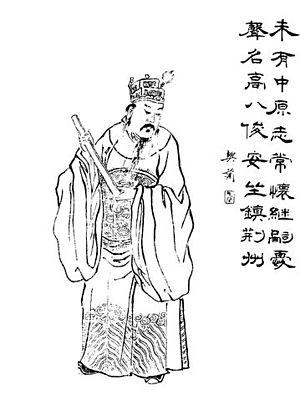
Liu Biao est un lointain cousin de Liu Bei. Puissant ministre de l'empereur Han et roi d'un grand royaume, il vainquit Sun Jian et préserva son territoire, qui fut néanmoins pris par Cao Cao, quelques années après sa mort. Il tua Sun Jian grâce à une ruse conçue par Kuai Liang.